Salaš

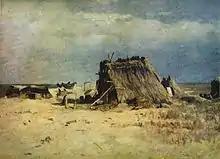
Painting of a Temporary dwelling for peasants, btw. 1868 and 1885, Rufin Sudkovsky

Salaš, as unique type of building heritage, were created and developed under certain natural and economic conditions. Since the Middle Ages and until the middle of the 19th century, they were makeshift dwellings used by cattlemen. Later, by switching to agriculture, the salaš shifted their use into family homes, similar to those built in villages.